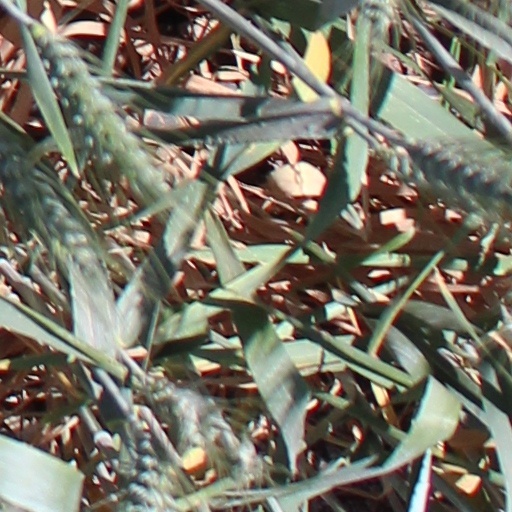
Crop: wheat